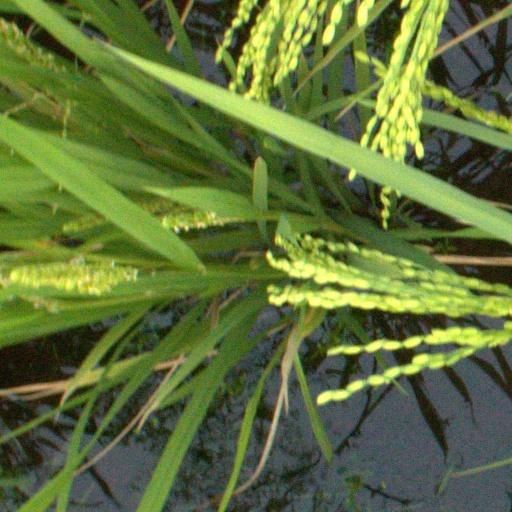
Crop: rice